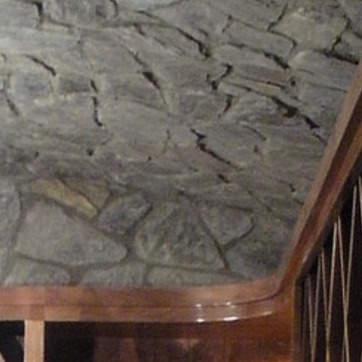
Material: stone